Sarak

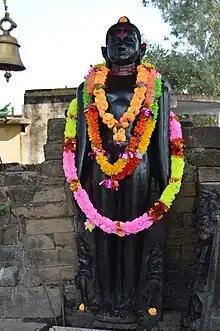
7.5 feet statue of Shitalanatha, Purulia

The Saraks lost contact with Jains in the rest of India after its conquest by Ikhtiyar Uddin Muhammad bin Bakhtiyar Khilji. Contact with the Digambara Bundelkhand Jains was reestablished when the Parwars Manju Chaudhary (1720–1785) was appointed the governor of Cuttack by the Maratha Empire.